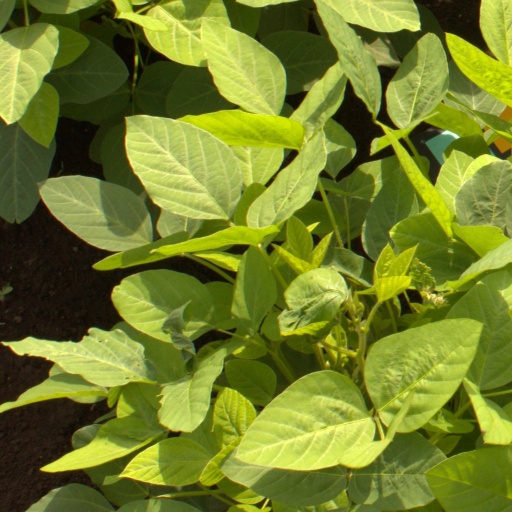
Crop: soybean